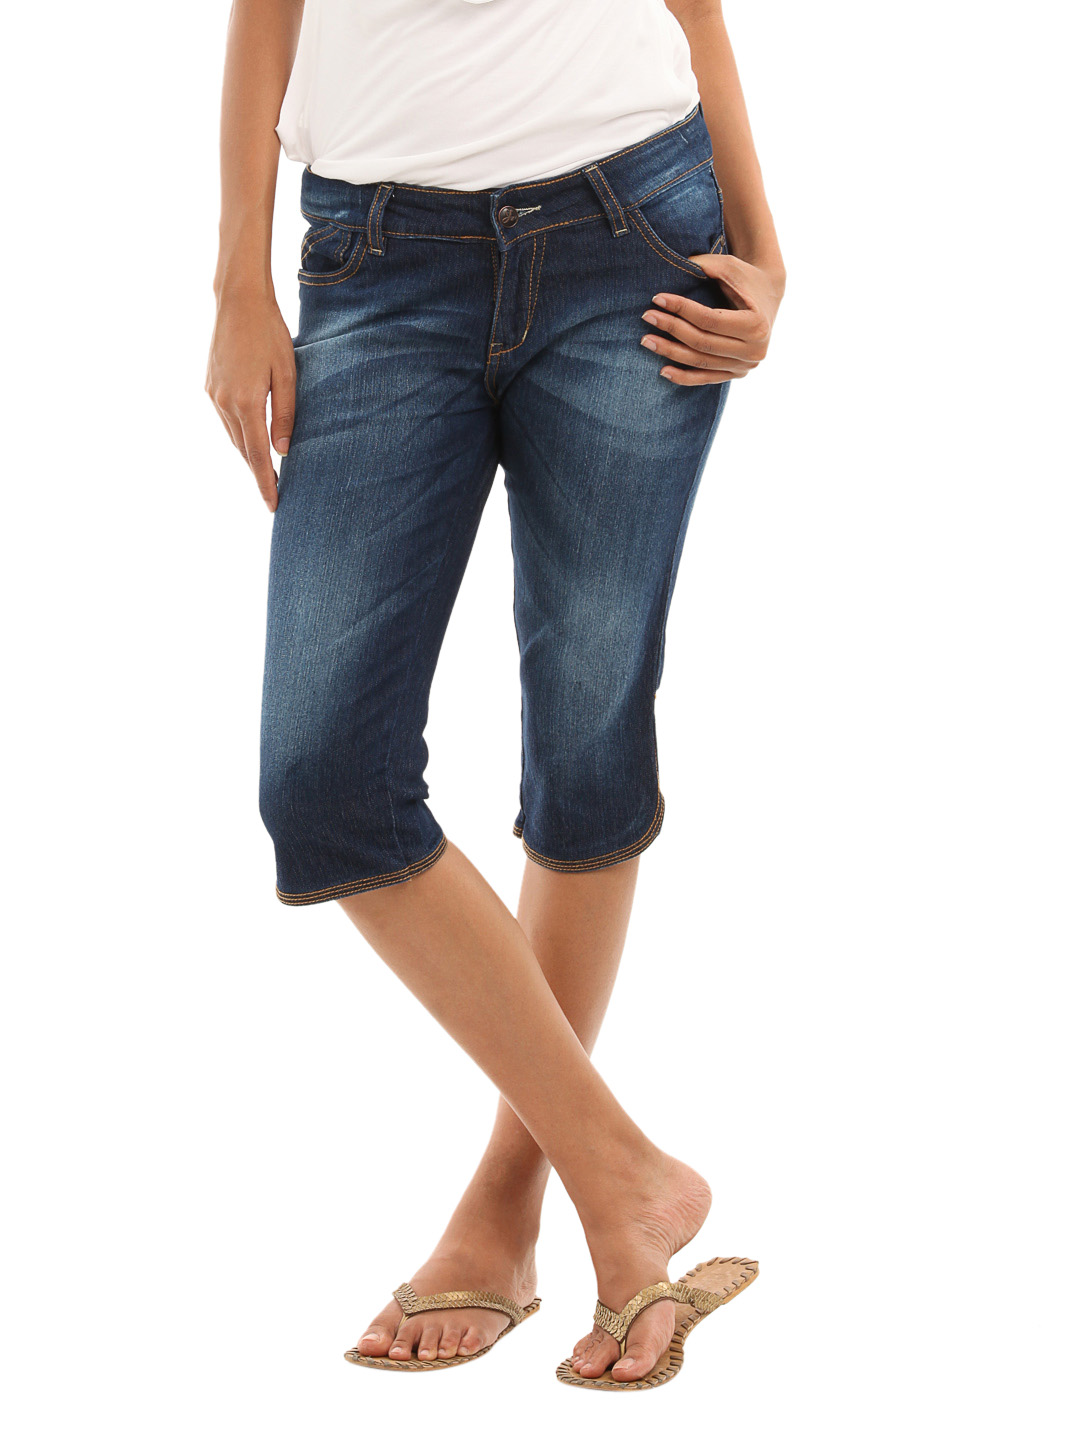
Jealous 21 Women Navy Blue Capris
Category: Apparel / Bottomwear / Capris
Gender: Women
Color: Blue
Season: Summer 2012
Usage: Casual